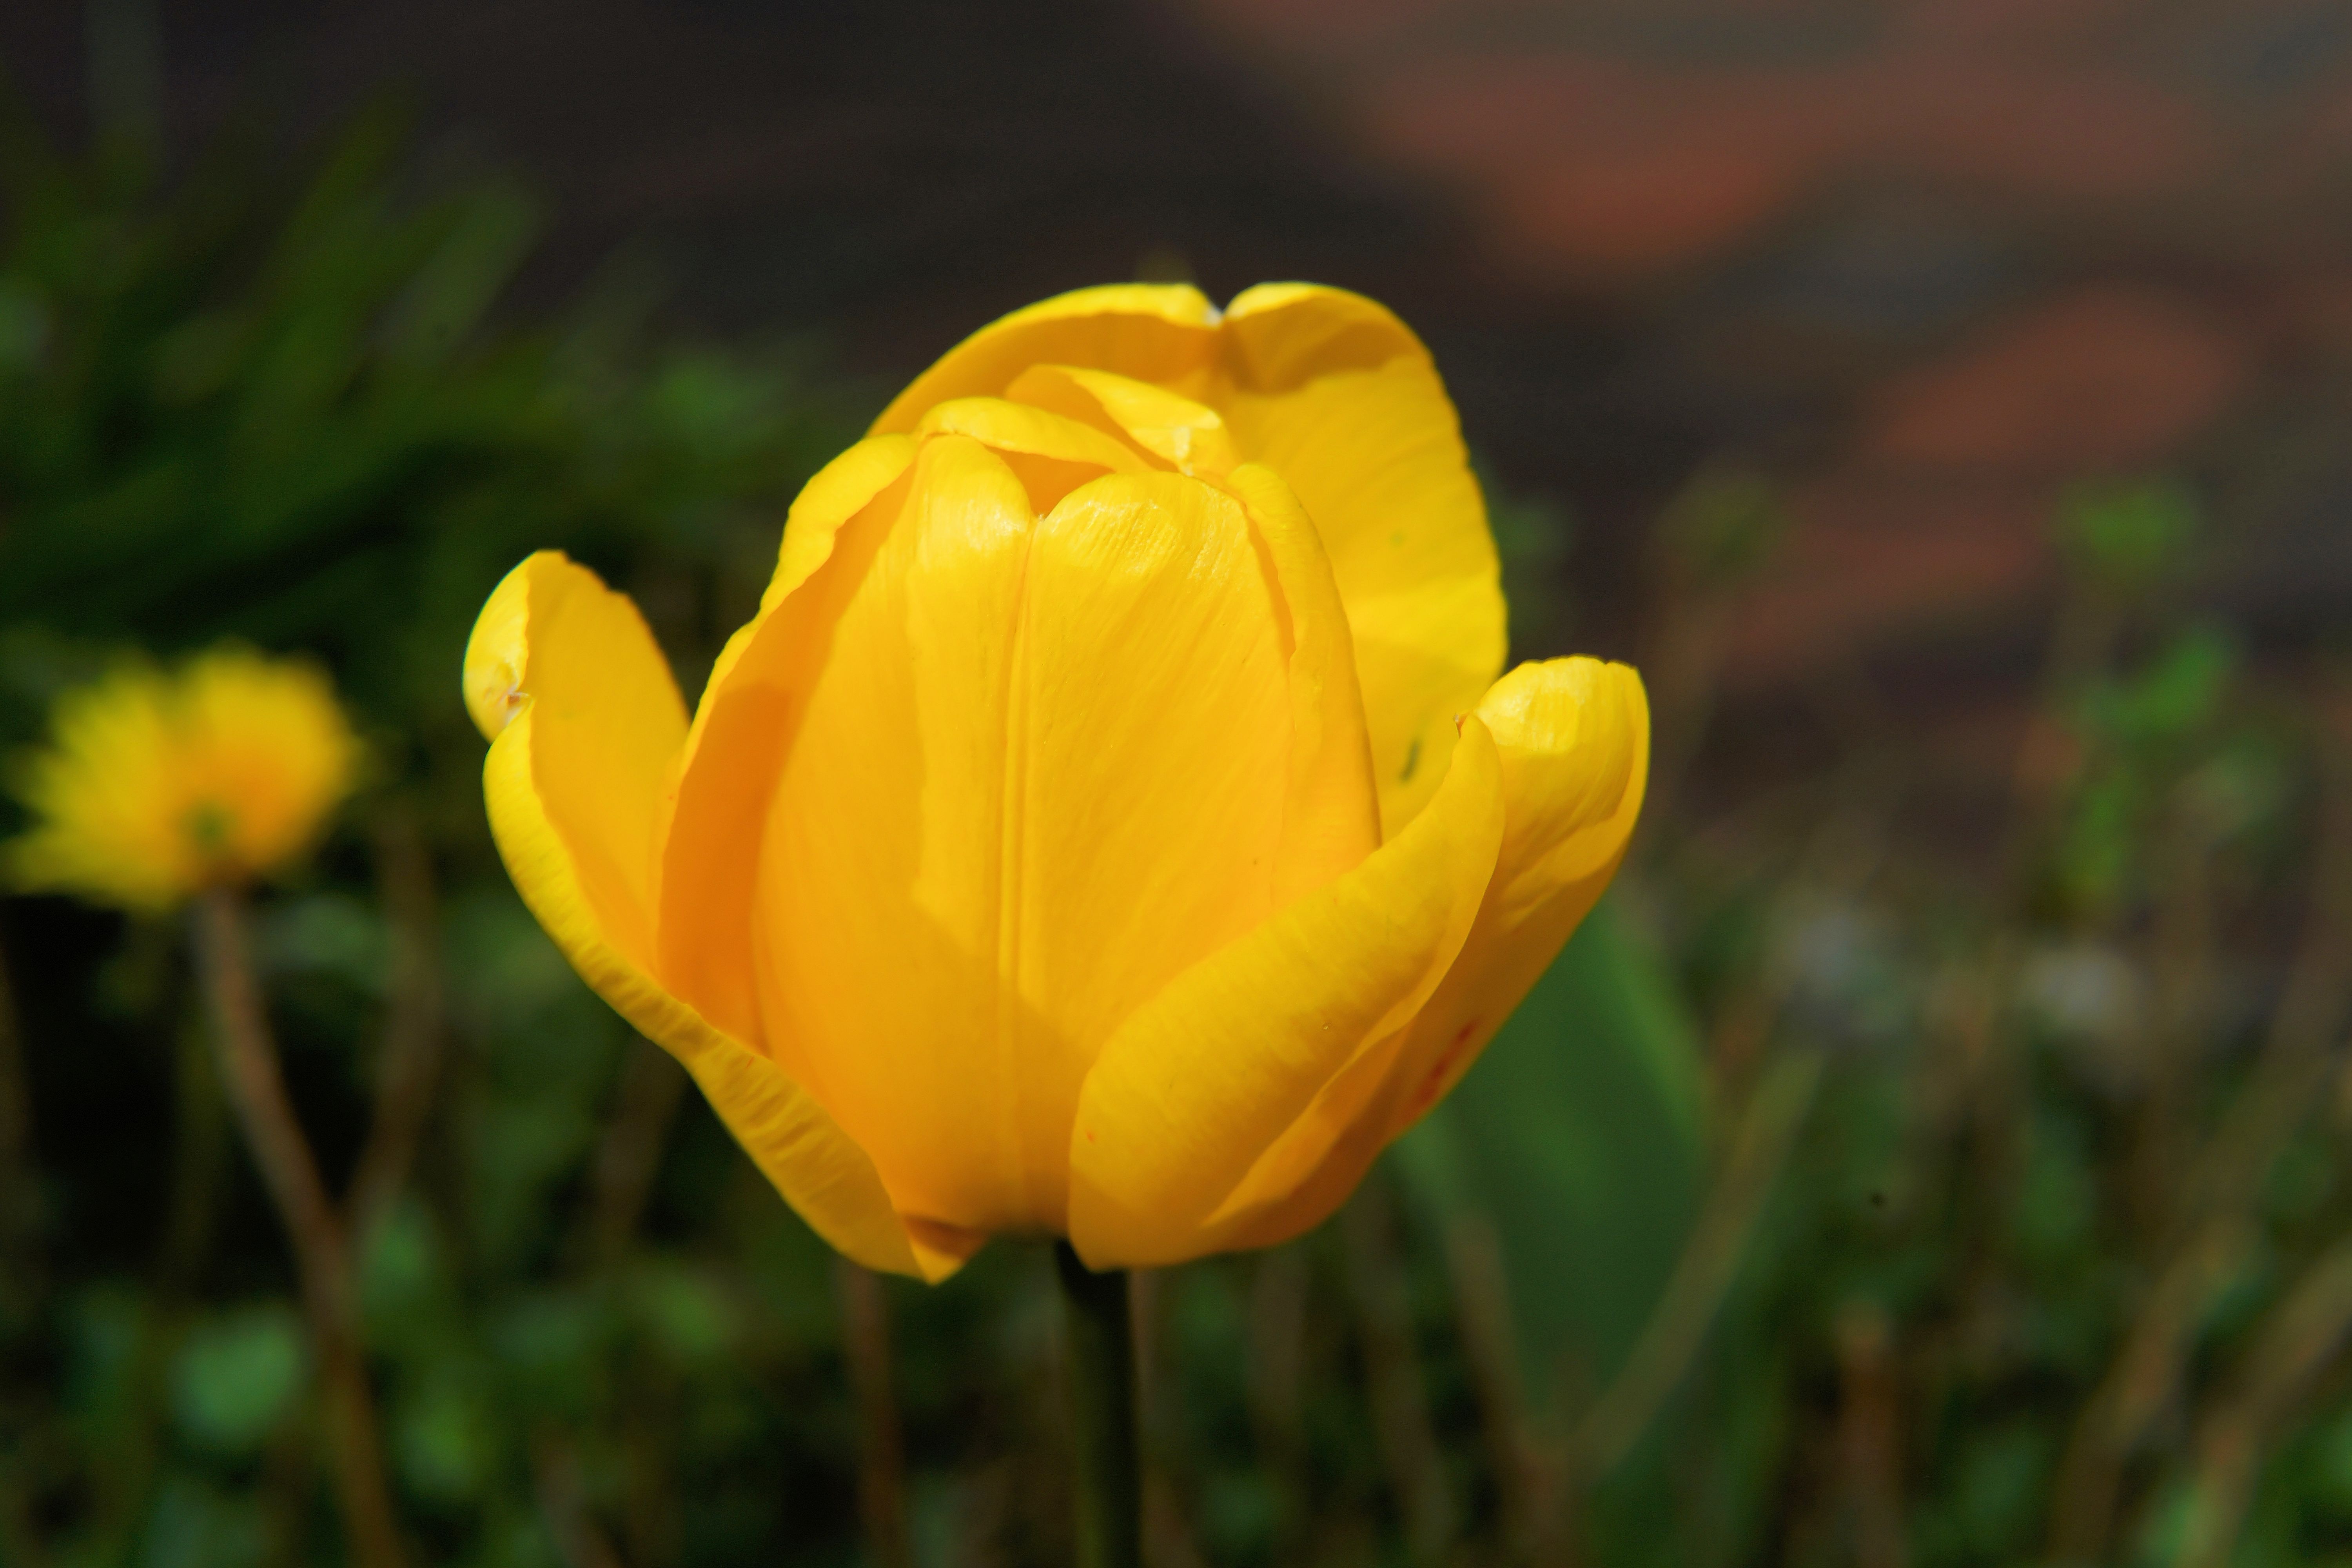
nature, blossom, plant, flower, petal, bloom, view, perspective, tulip, spring, colorful, yellow, flora, wildflower, bright, rush, macro photography, flowering plant, plant stem, land plant